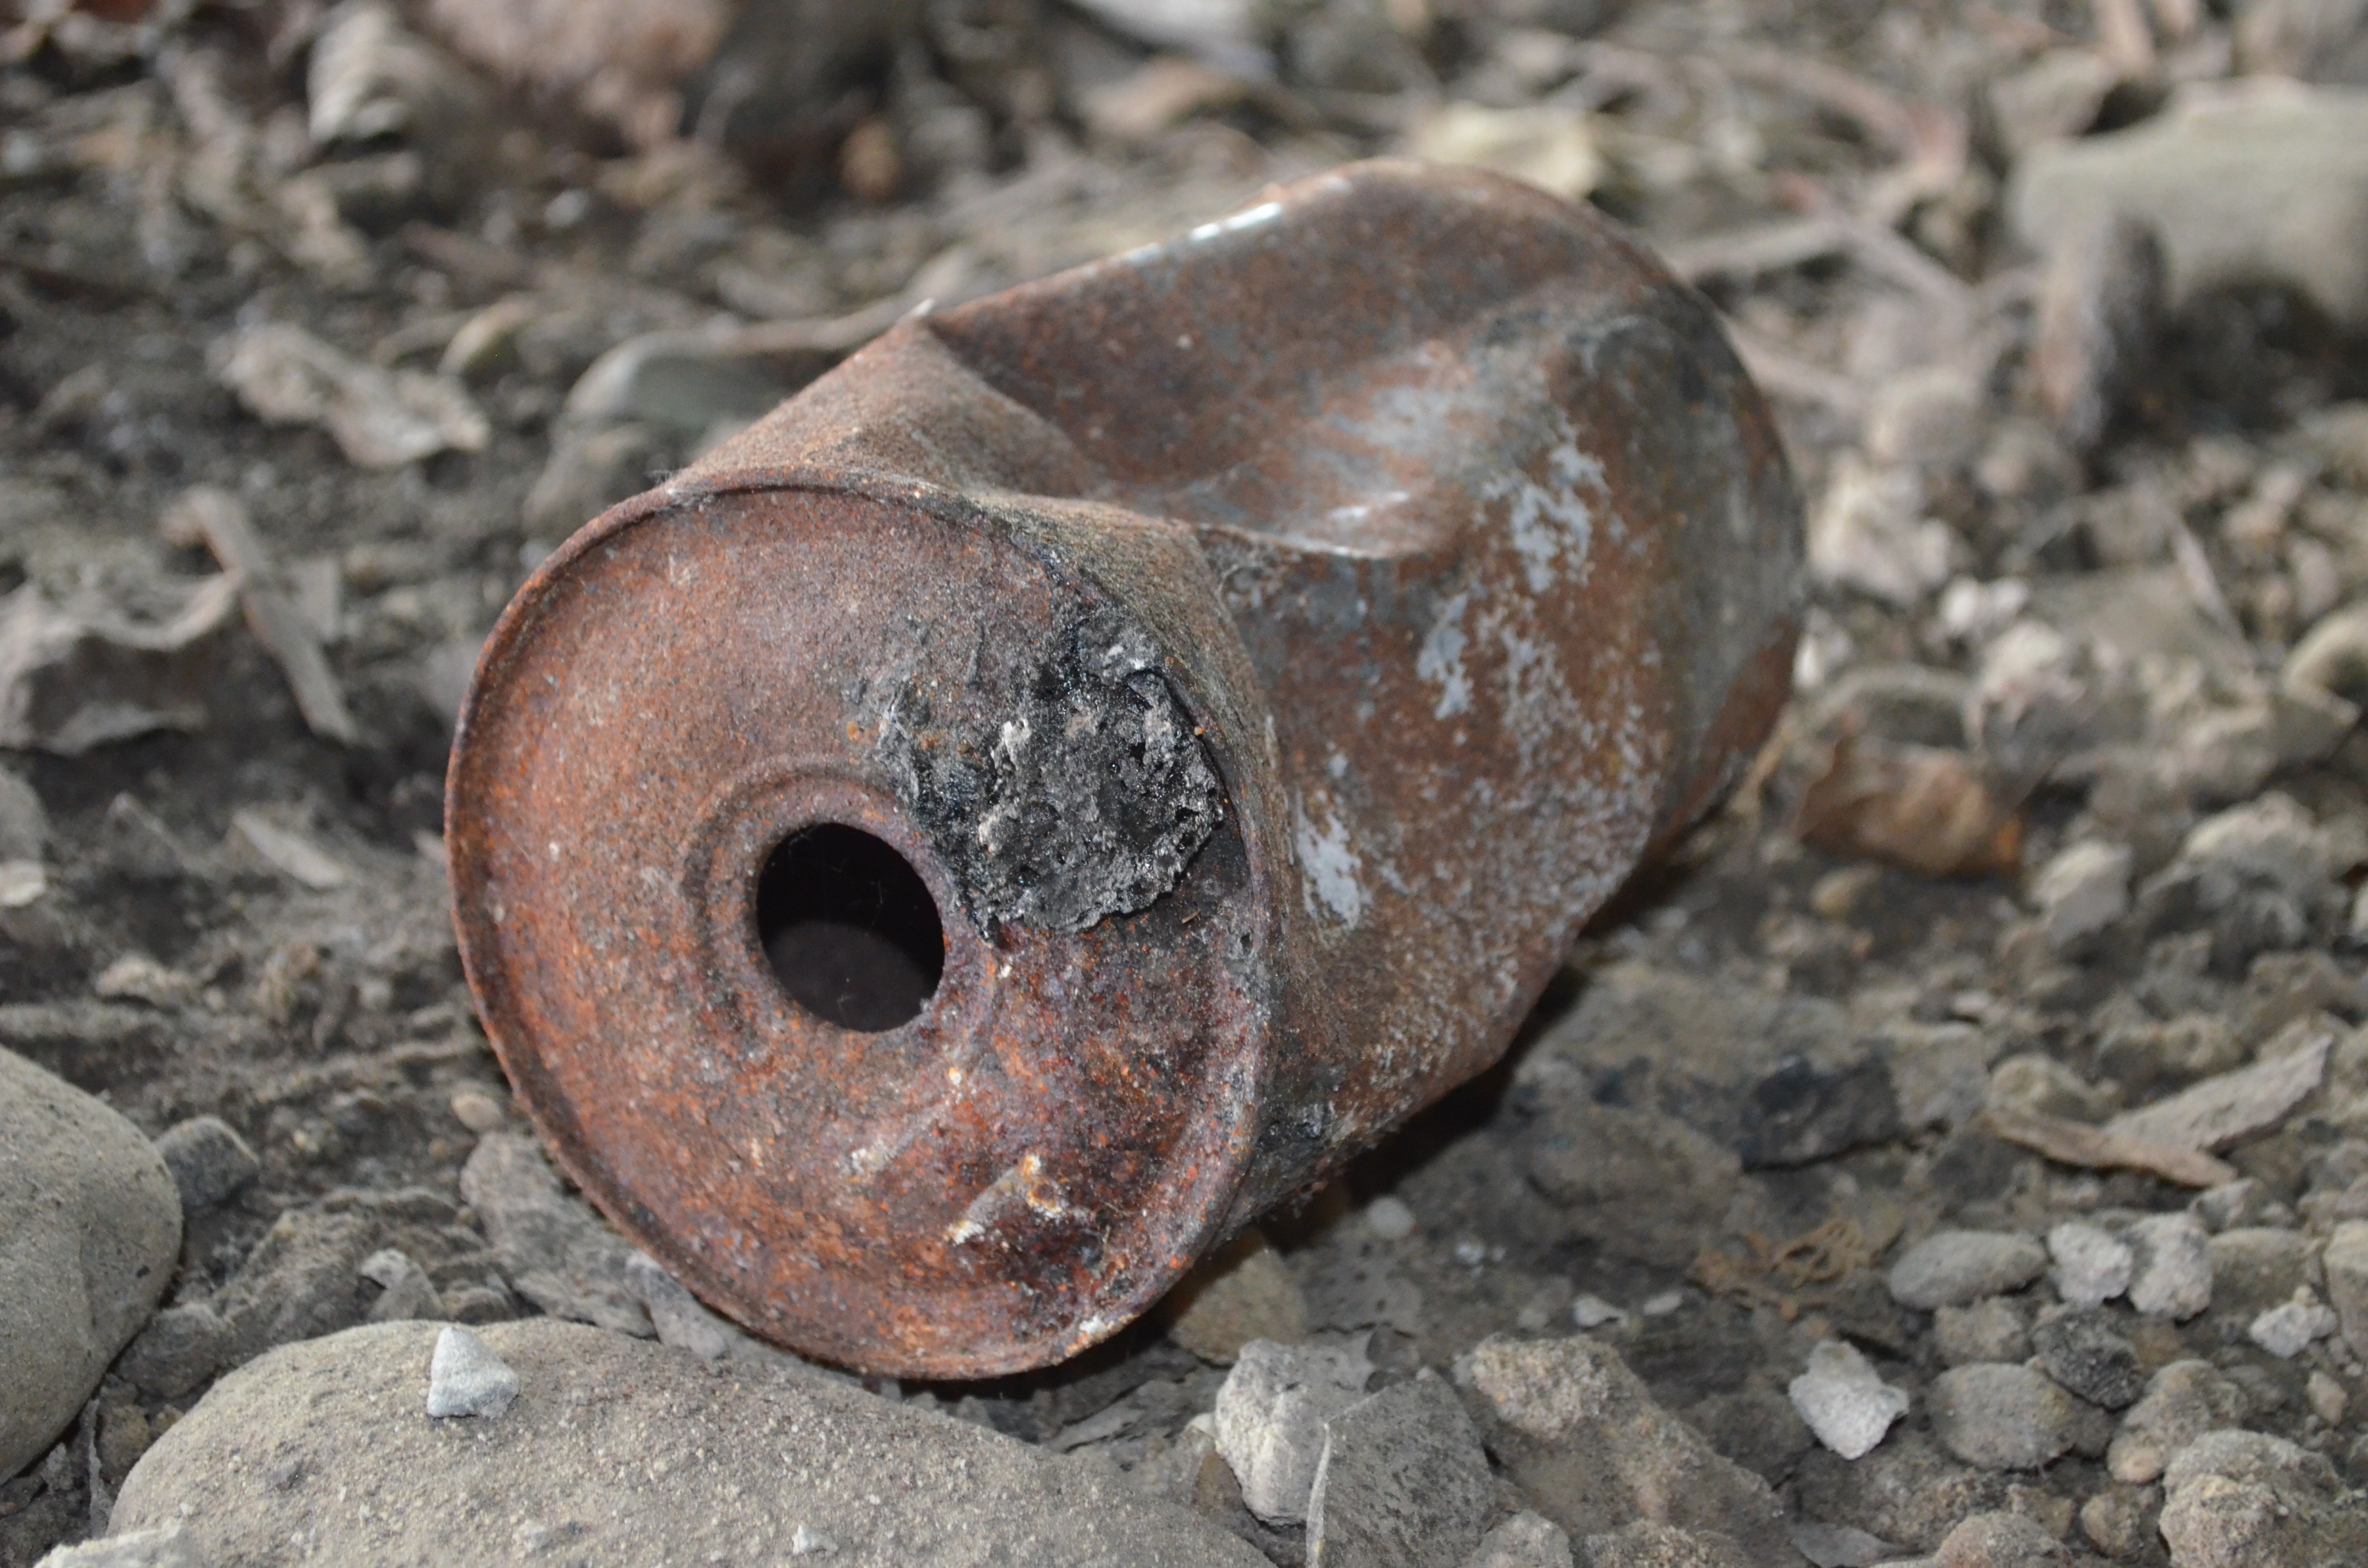
wood, old, rust, box, material, grey, age, rusted, iron, carving, scrap, stainless, bunker